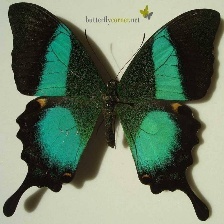
Species: BANDED PEACOCK